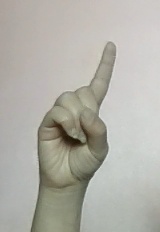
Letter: bb